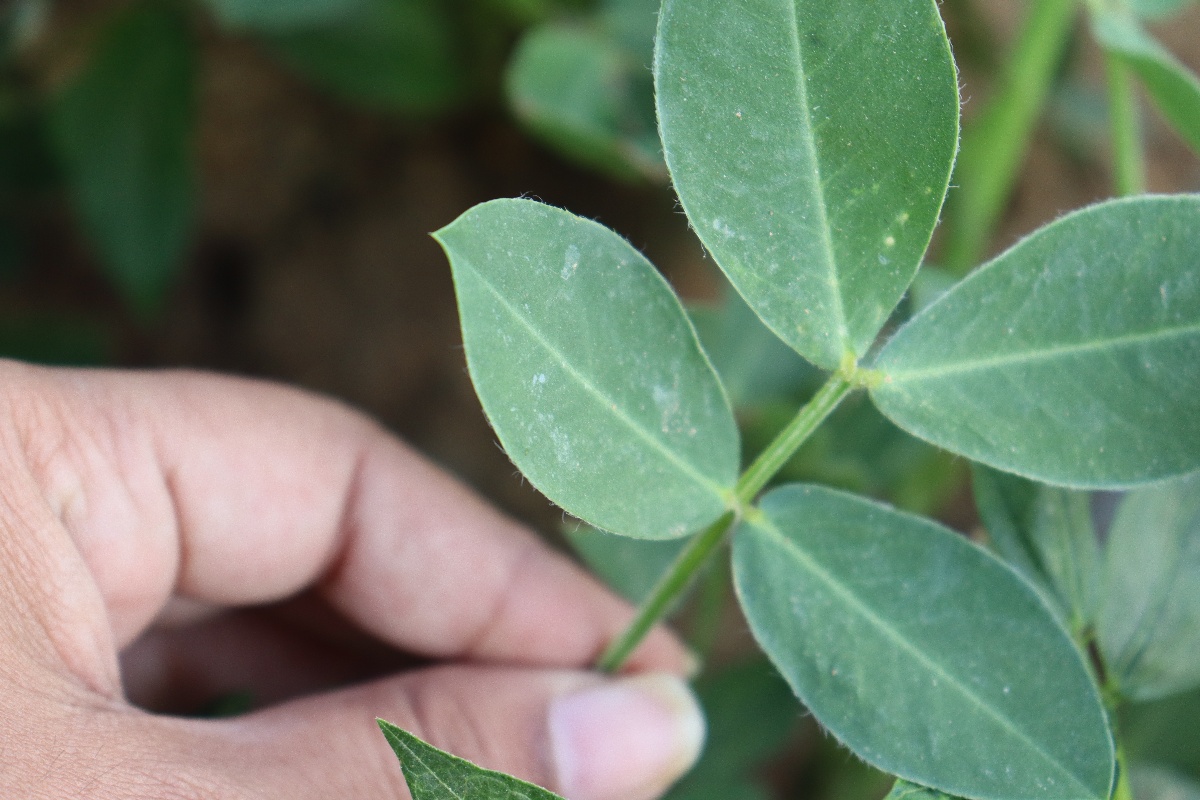
Label: early_leaf_spot